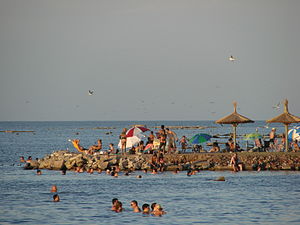
Mar Chiquita
Badested ved Mar Chiquita
Mar Chiquita er en argentinsk saltsø, og den største sø i landet. Den får sit vand fra floderne Dulce-, Primero- og Segundero River